Michael Watts (journalist)

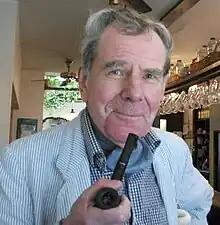

Michael Watts (18 October 1938 – 5 March 2018) was a British journalist and broadcaster best known for his "Inspector Watts" column in the "Sunday Express" and other publications, which ran for over 35 years.